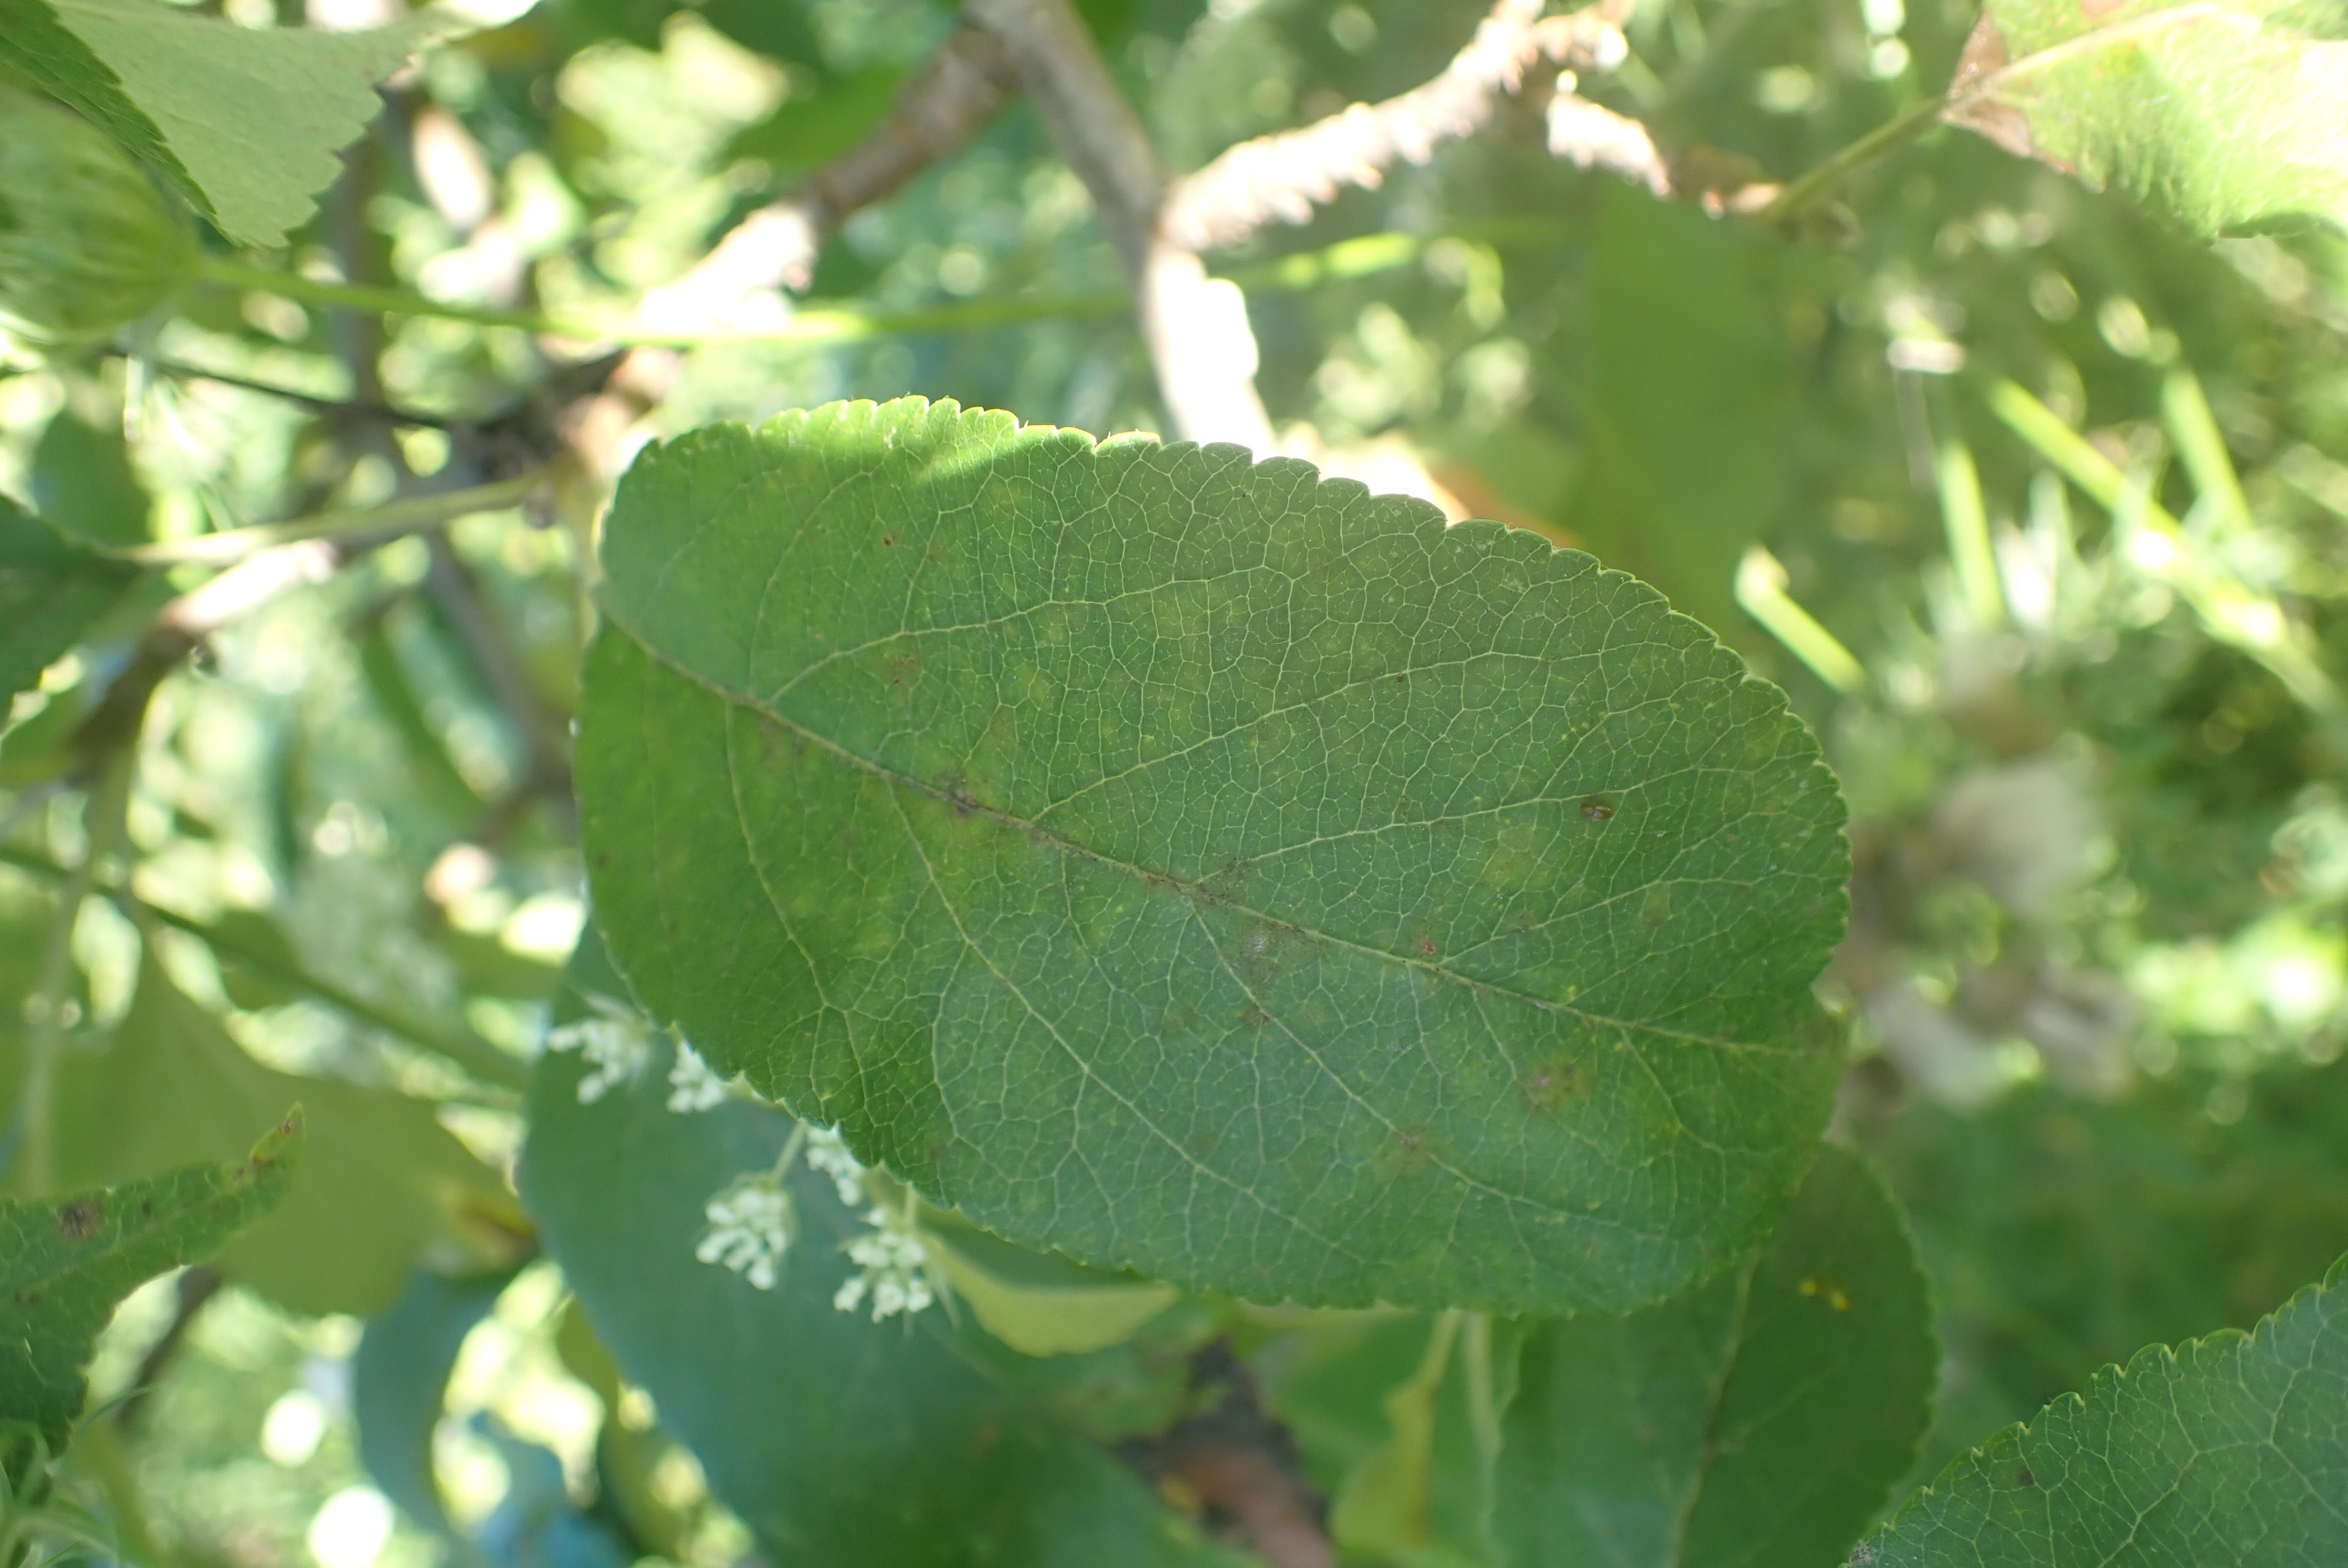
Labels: scab